Magnetosphere of Jupiter

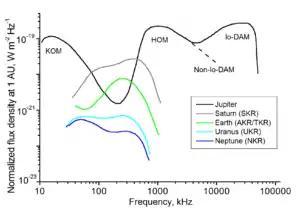
The spectrum of Jovian radio emissions compared with spectra of four other magnetized planets, where (N,T,S,U)KR means (Neptunian, Terrestrial, Saturnian and Uranian) kilometric radiation

This highly hypothetical picture of the flux tube exchange was partly confirmed by the Galileo spacecraft, which detected regions of sharply reduced plasma density and increased field strength in the inner magnetosphere. These voids may correspond to the almost empty flux tubes arriving from the outer magnetosphere. In the middle magnetosphere, Galileo detected so-called injection events, which occur when hot plasma from the outer magnetosphere impacts the magnetodisk, leading to increased flux of energetic particles and a strengthened magnetic field. No mechanism is yet known to explain the transport of cold plasma outward.